Centre for the Study of Medicine and the Body in the Renaissance

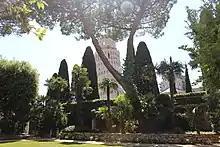

The core mission of the CSMBR is to further the values of humanism and the advancement of scientific knowledge as inspired by the intellectual, cultural, and social development of the European Medical Renaissance (1300–1700).